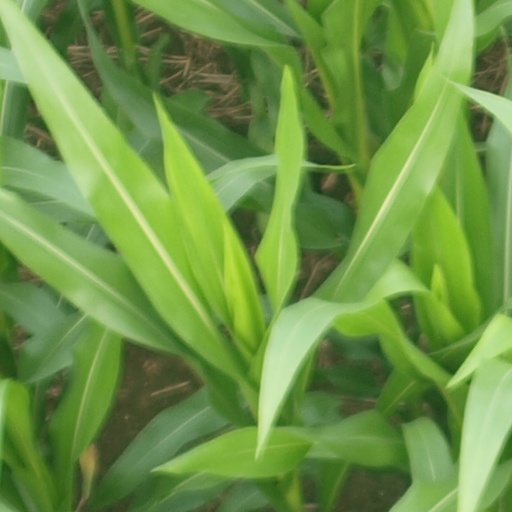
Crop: maize; corn